Trollhättan railway station

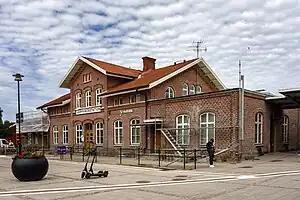
Station building

Trollhättan railway station is located in the city of Trollhättan, Sweden, along the Norway/Vänern Line. The station building in brick was built for the original opening of the railway in 1877. There is an adjacent bus station built just before 2000. The station is located around from the traditional midpoint of the city.